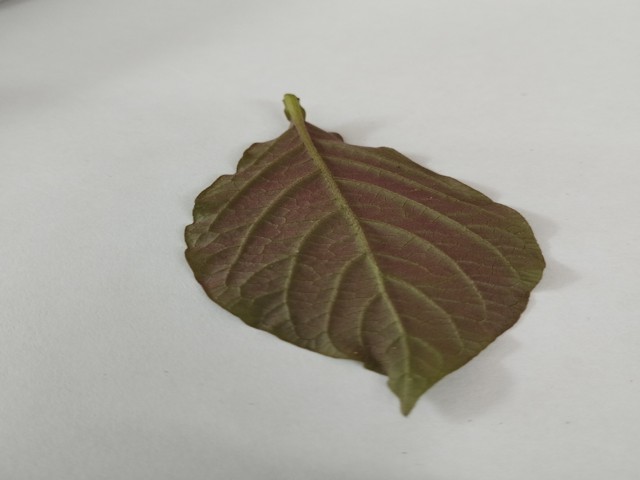
Plant: apang